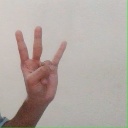
अक्षर: क्ष